Ernst Dircksen

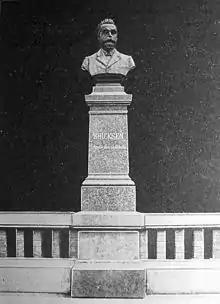
Ernst Dircksen

Ernst August Dircksen (31 May 1831 in Danzig – 11 May 1899 in Erfurt) was a German architect.